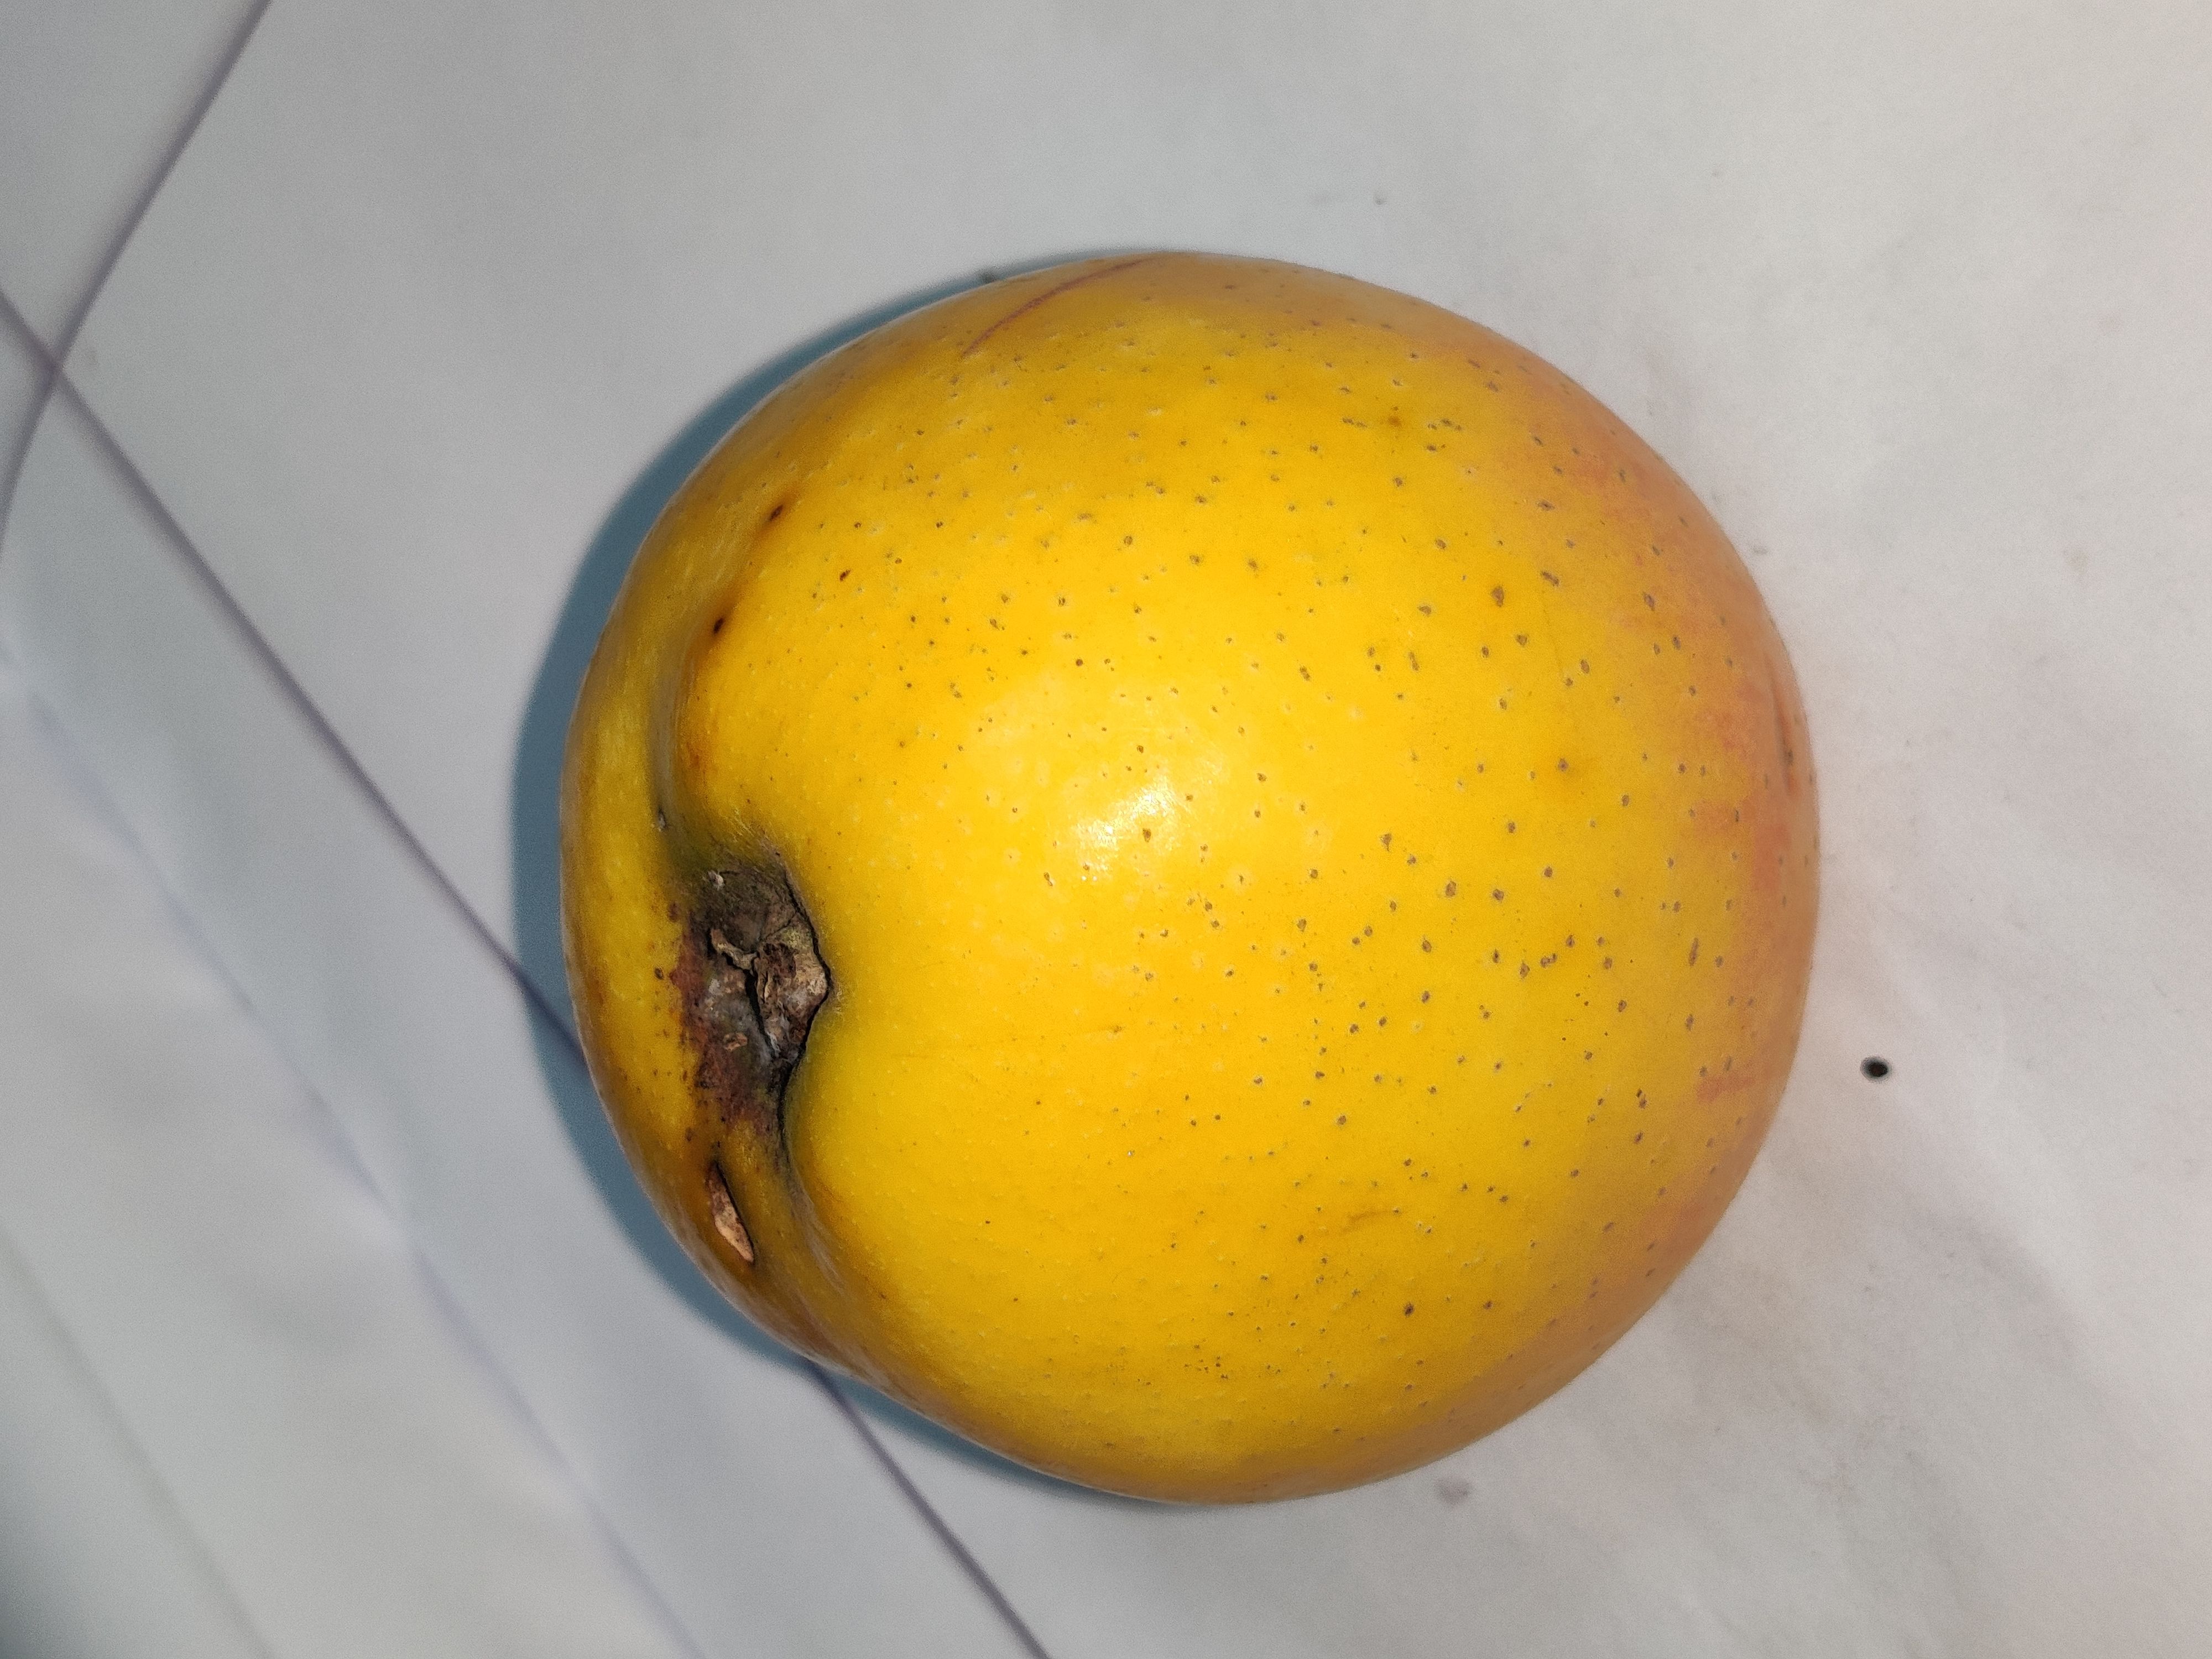
Fruit: apple
Grade: 2nd-grade